Davy Jones (Pirates of the Caribbean)

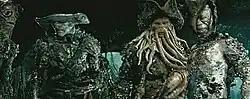
Jones and some of the "Flying Dutchman" crew after Will challenges him to Liar's Dice

While on the "Dutchman", Will challenges Jones at a game of liar's dice. They wager Will's soul for an eternity of service against the key to the Dead Man's Chest. Bootstrap Bill joins the game and purposefully loses to save Will. During the game, Will learns where Jones keeps the key, being his real purpose in the game. The next morning, Jones realizes the key is gone and summons the Kraken to destroy the ship carrying Turner, who actually survives. The "Dutchman" then sails to Isla Cruces to stop Sparrow from getting the Chest.